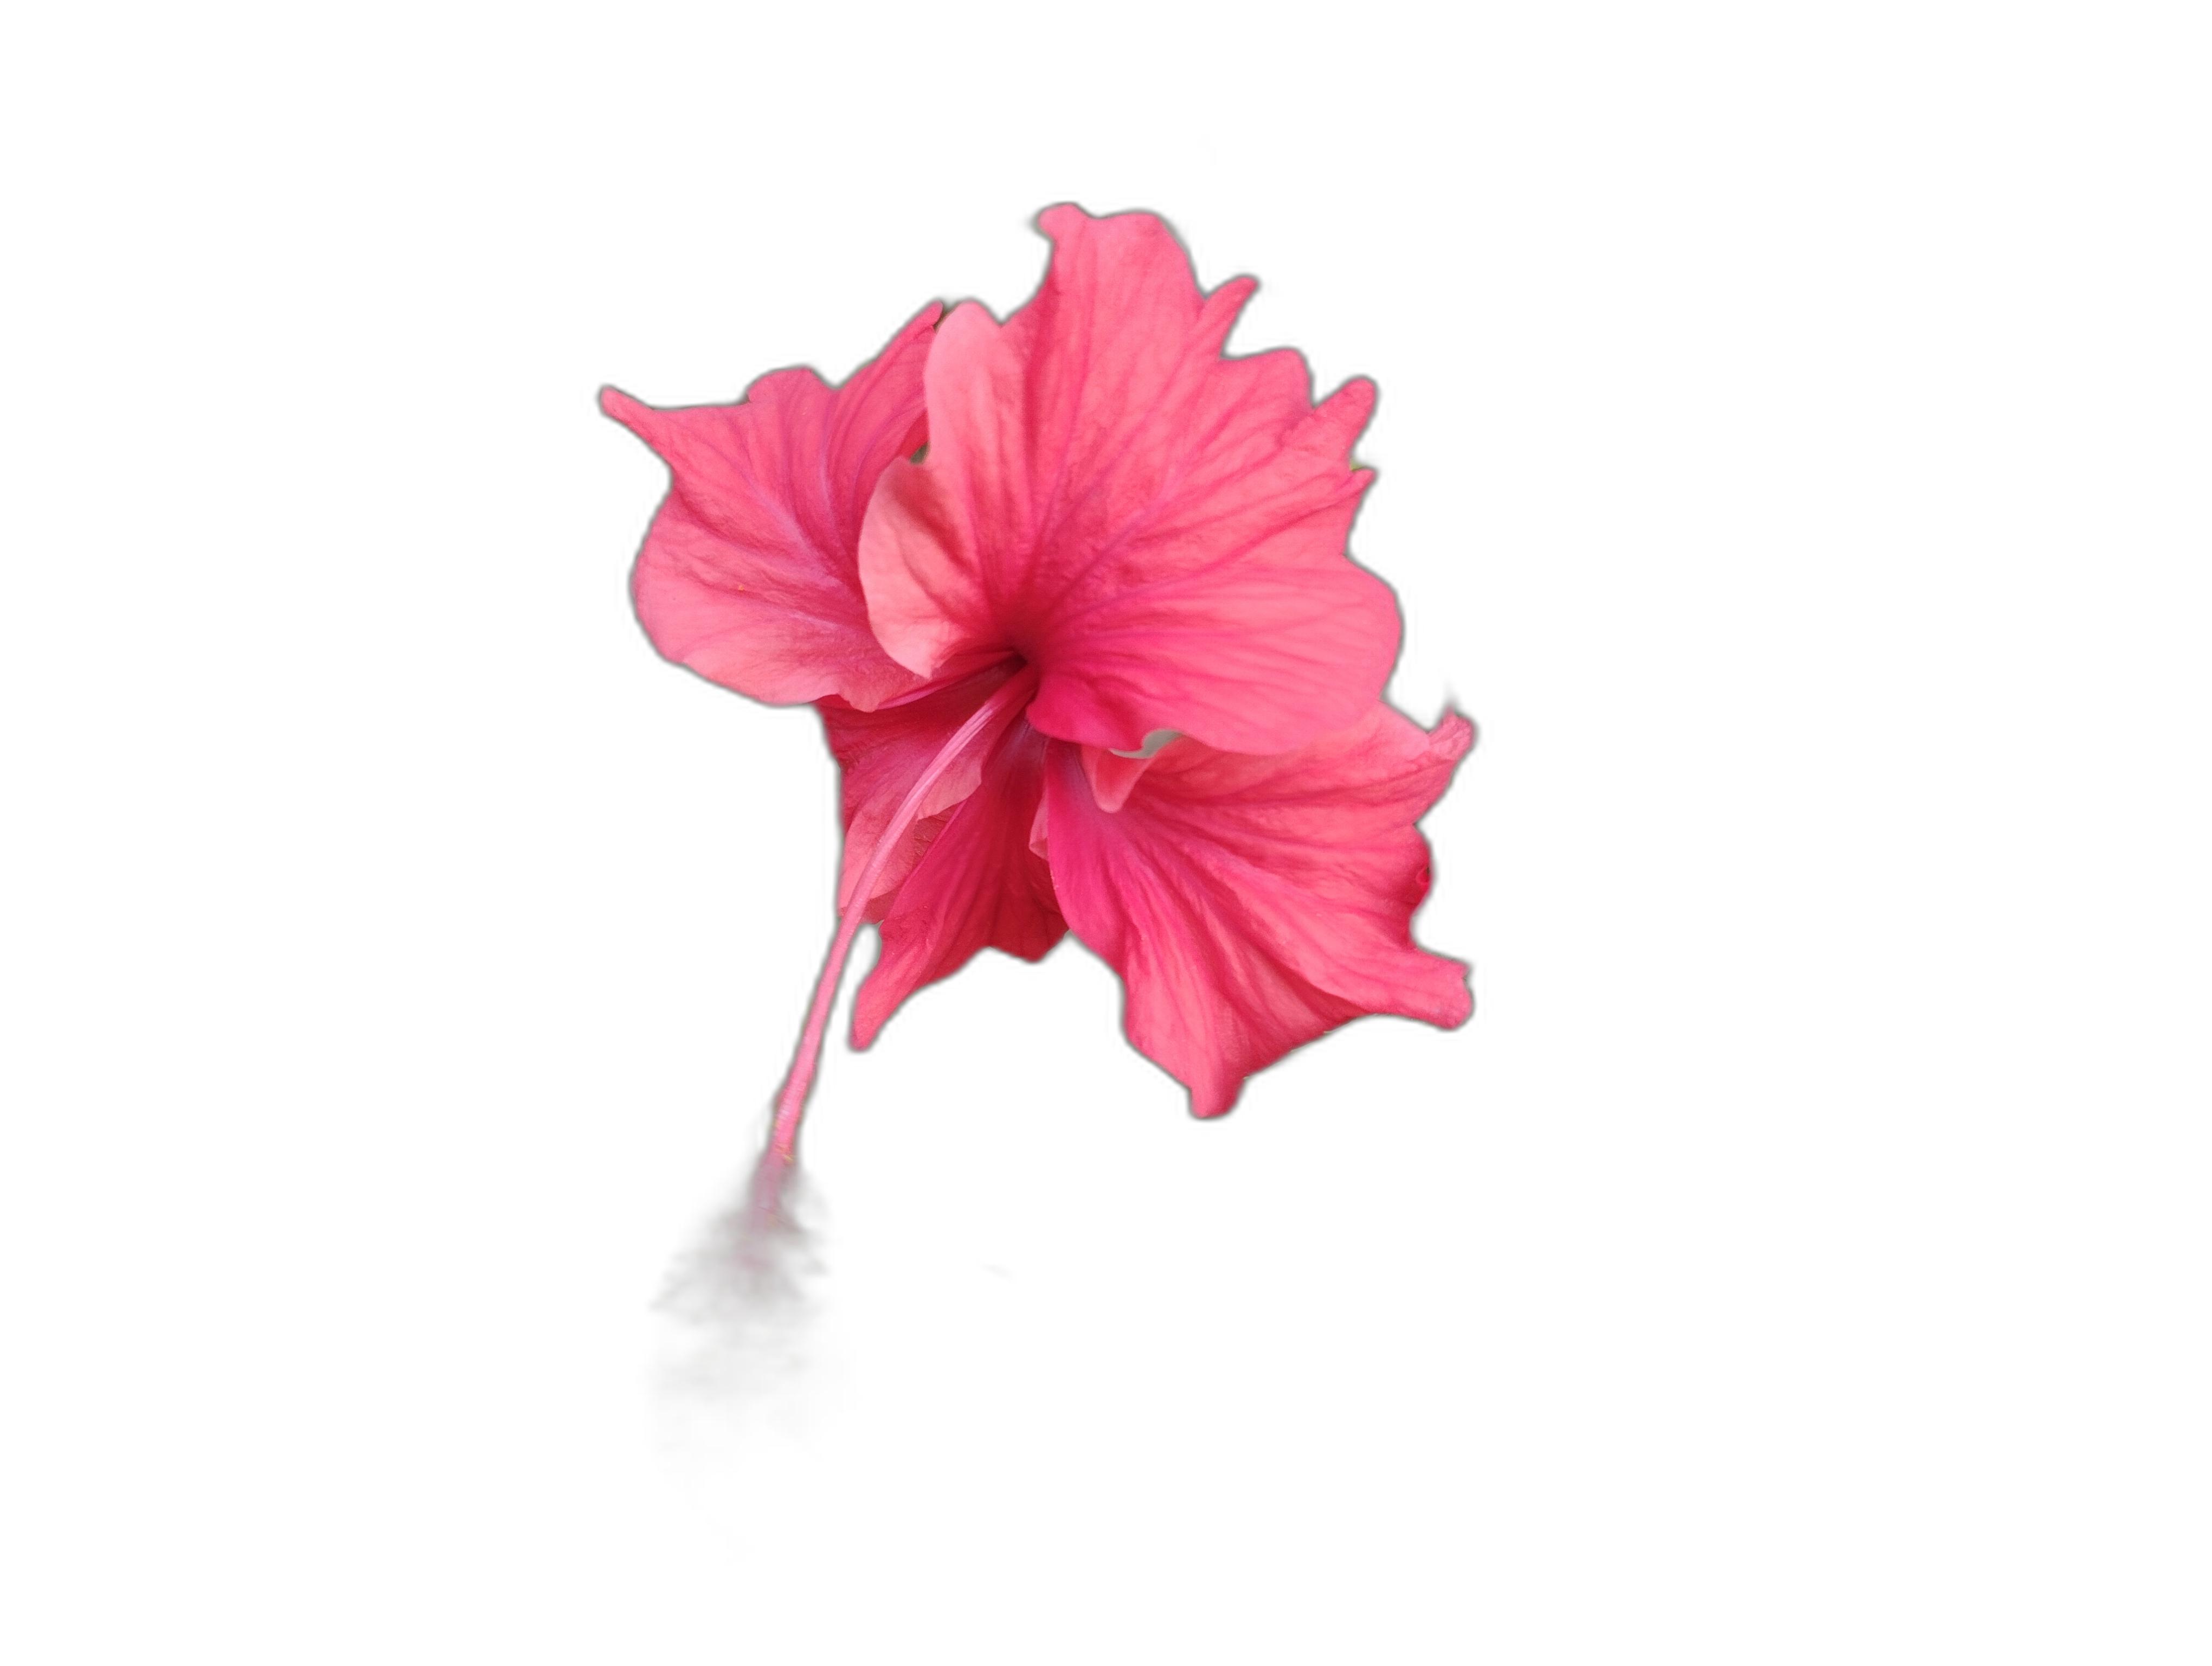
Label: Hibiscus